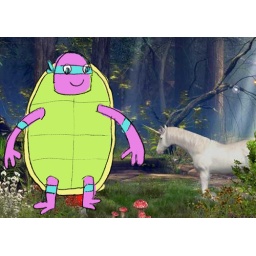
ninja turtle in the forest